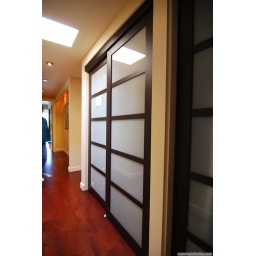
Homes featured in the 2009 San Mateo Highlands Eichler Tour. Updated shoji-style sliding closet doors with translucent glass